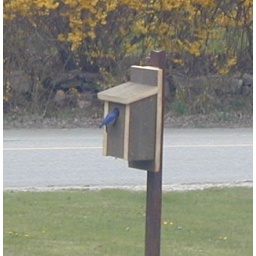
within minutes after building and placing bluebird house have a male investigating!!!